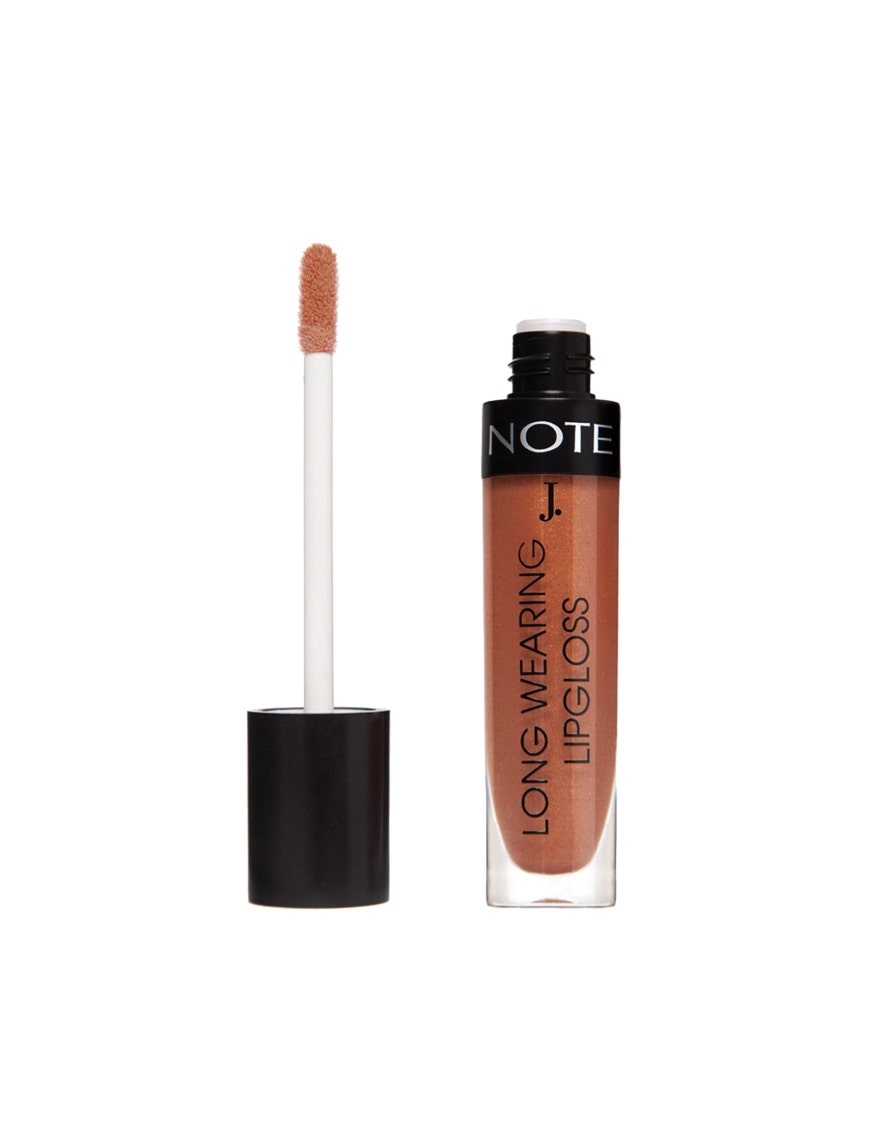
nude one learning gloss for lips, note